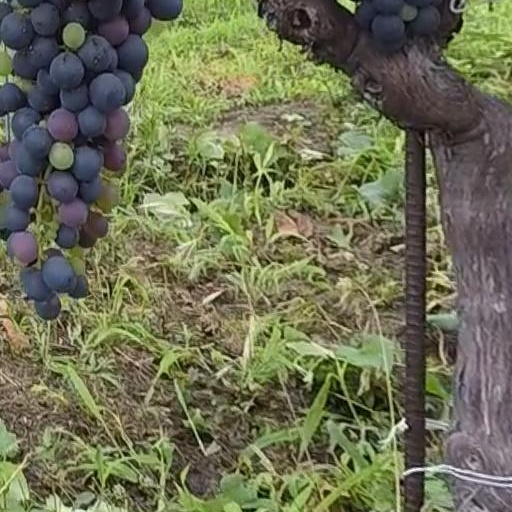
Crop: grape